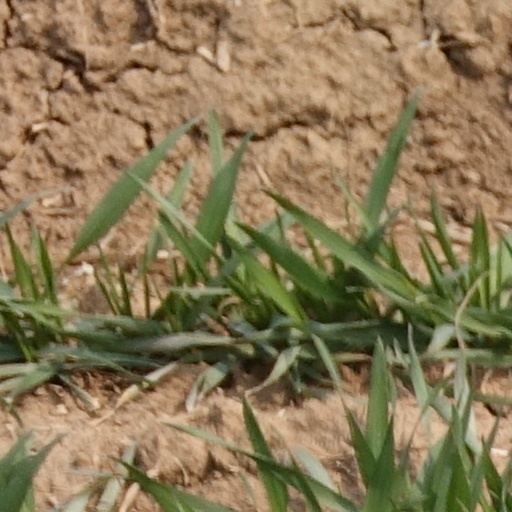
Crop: wheat